Yogyakarta Kraton Guards

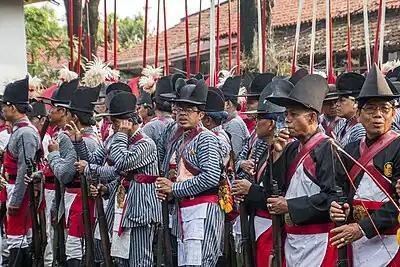
The Kraton Guards just before a ceremony of "Grebeg Maulud" in the courtyard of Ngayogyakarta Hadiningrat Palace.

In 1942, the Kraton Guards were dissolved by the Japanese government, but in 1970, they were restored at the orders of Sultan Hamengkubuwono IX. Ten companies were officially reactivated with some changes in their structure. Originally, 13 companies formed the Kraton Guard Regiment. The changes in the newer version include changes to dress uniforms, ceremonial weapons, the number of personnel, and recruitment techniques.